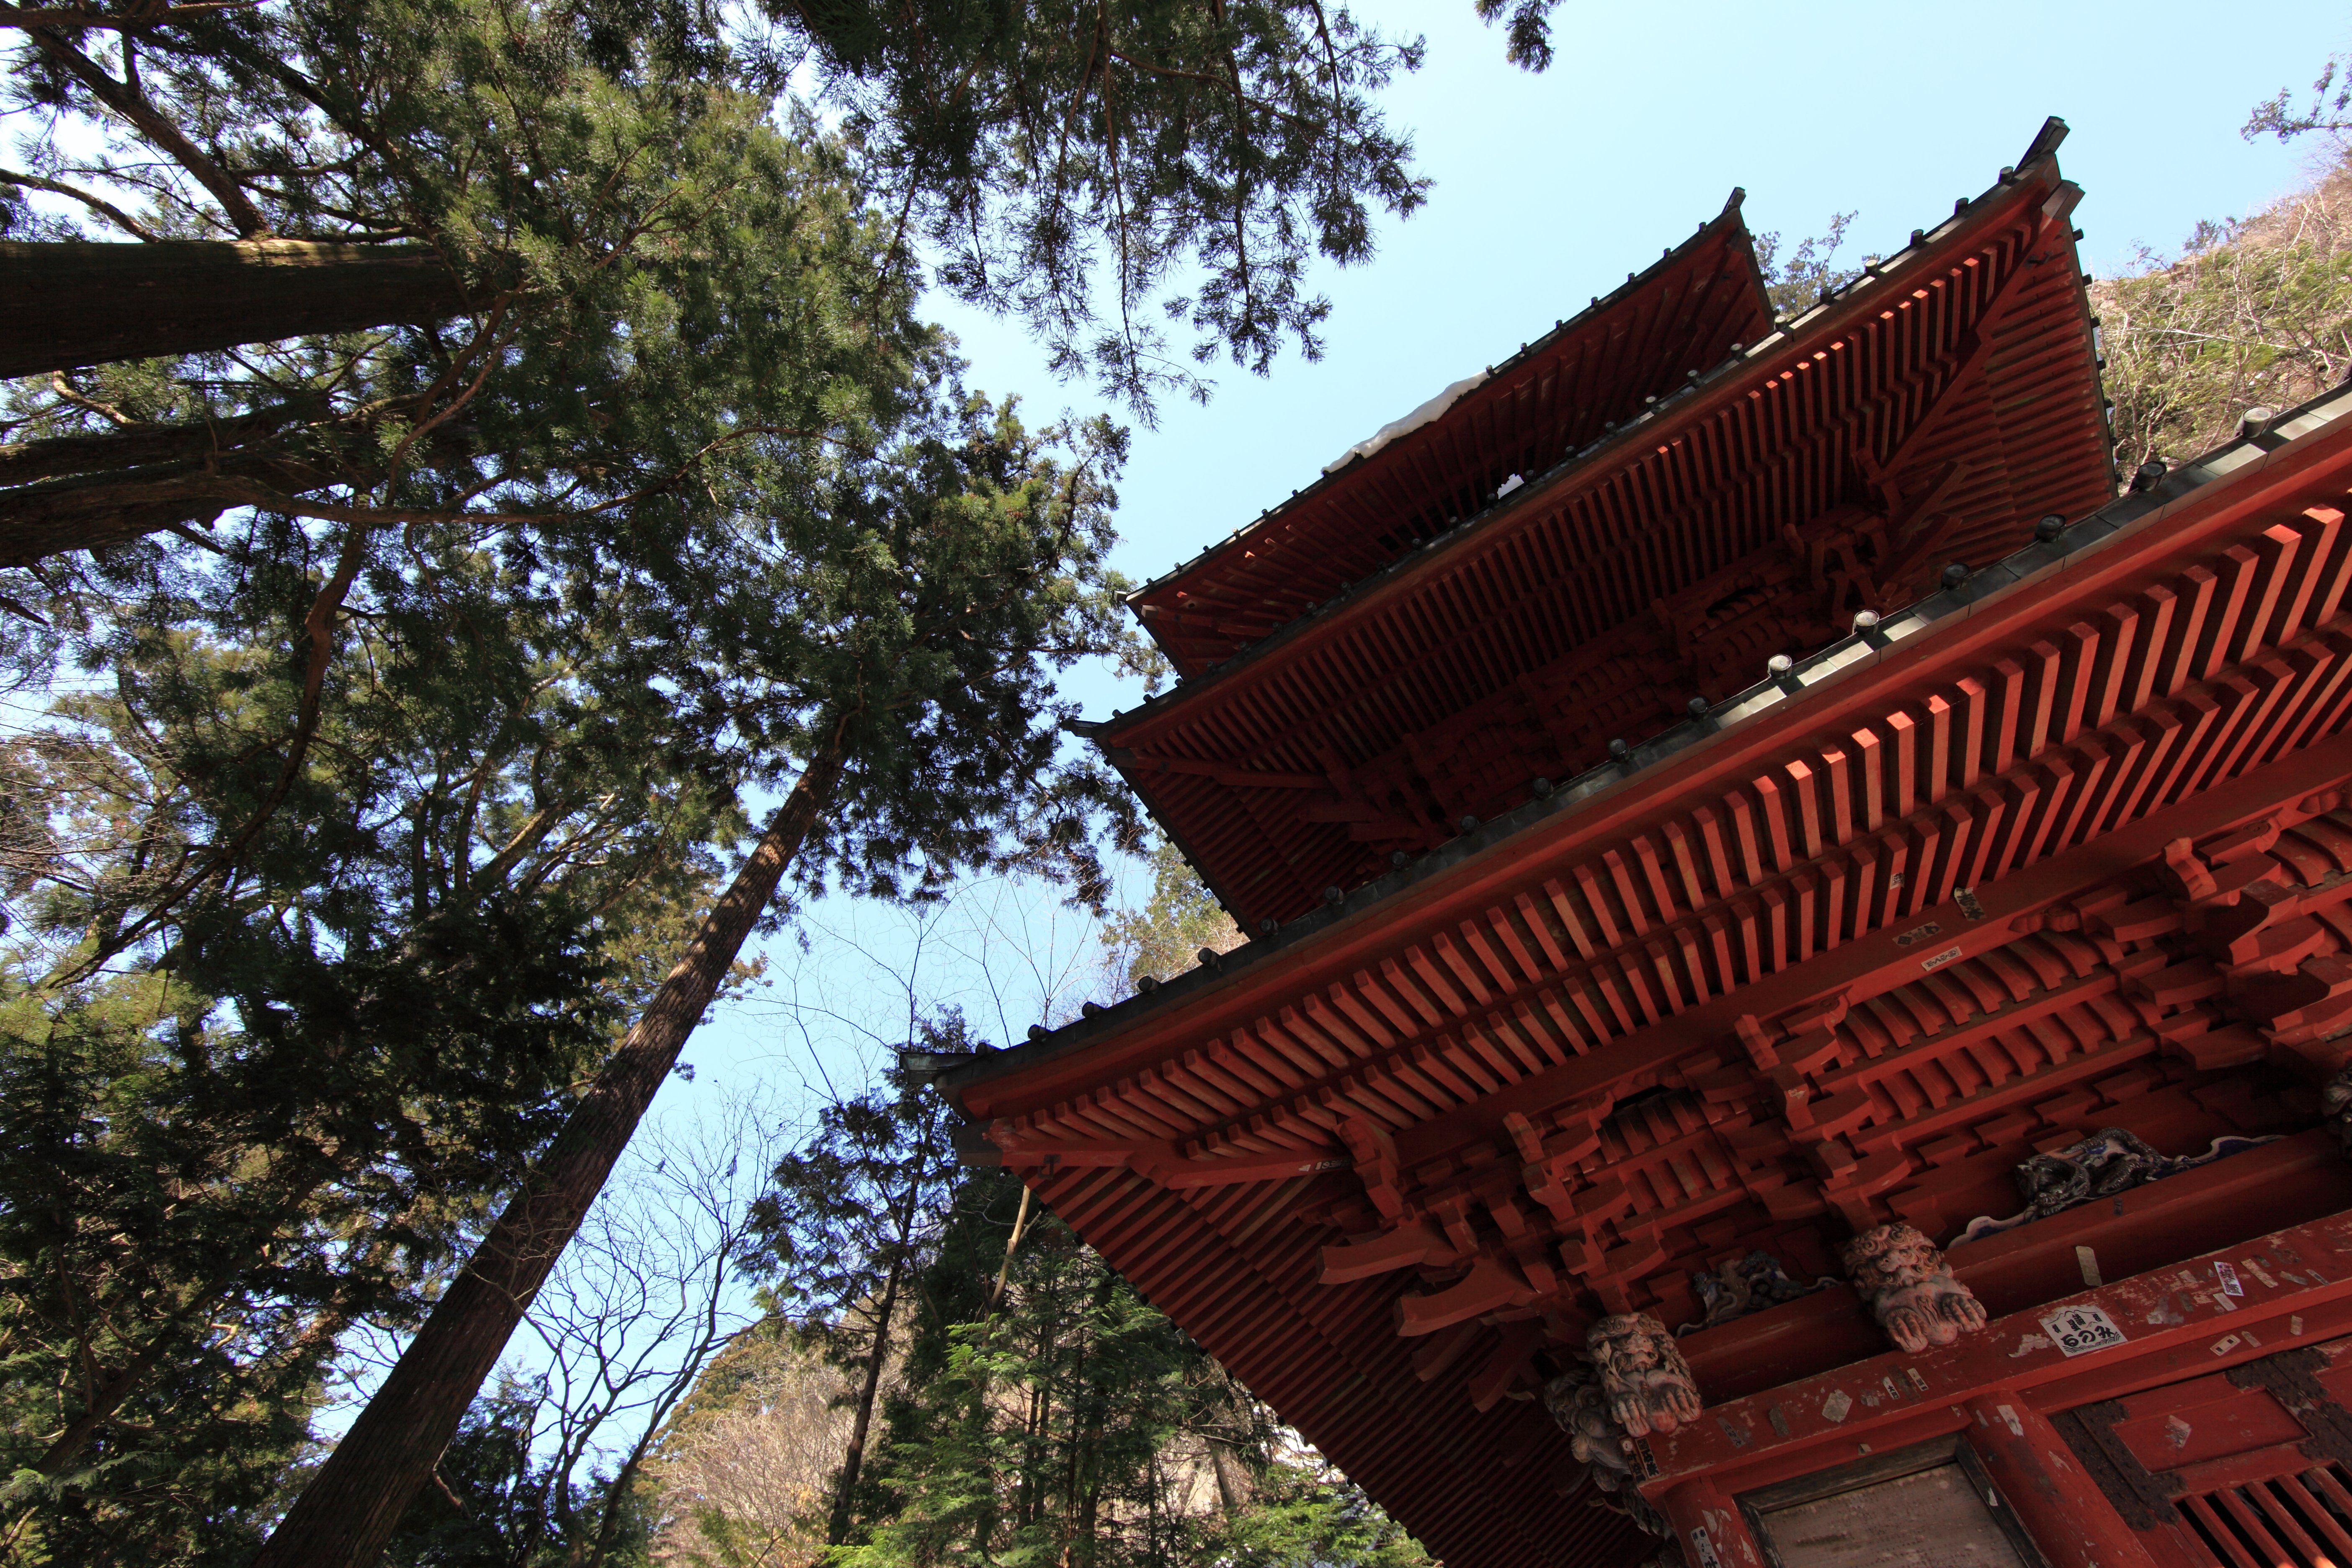
architecture, house, roof, building, high, tower, place of worship, religious, temple, japanese, shrine, 5d, style, hires, markii, traditional, hi, res, resolution, pagoda, gunma, threestoried, takasaki, harunajinja, shinto shrine, outdoor structure